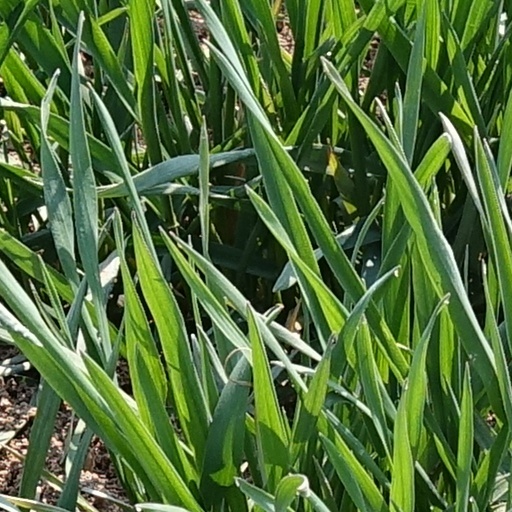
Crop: wheat